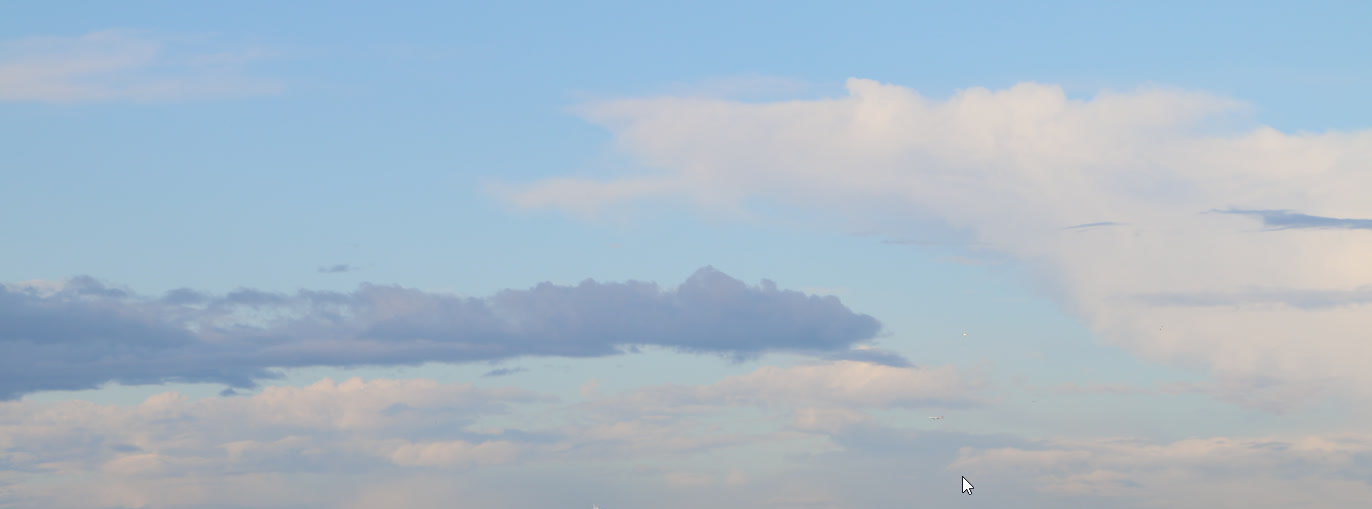
Cloud type: Stratocumulus